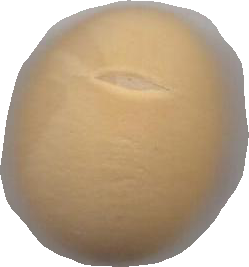
Variety: Dega